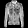
Label: Coat